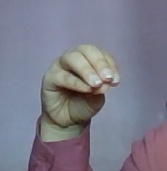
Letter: ha